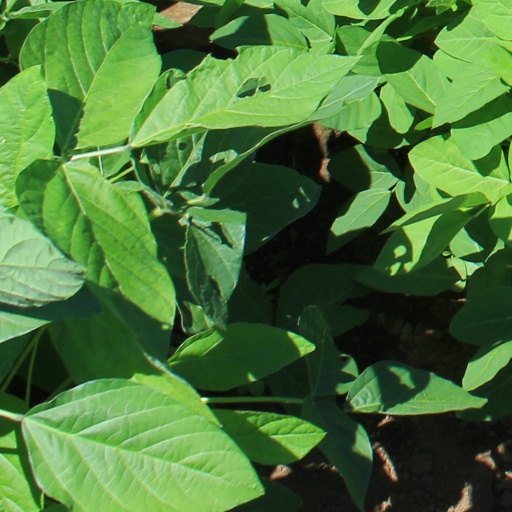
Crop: soybean